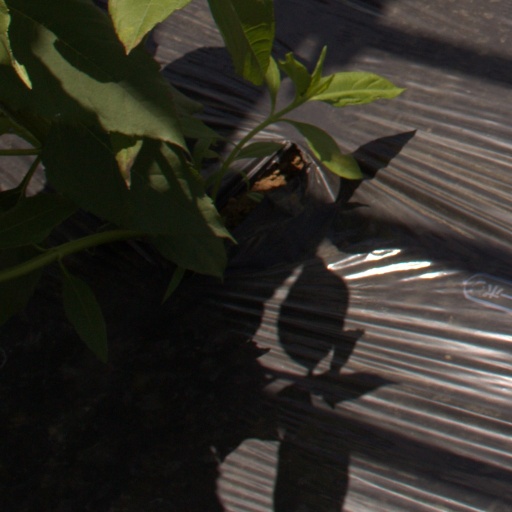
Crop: Jerusalem artichoke